John McEntee Bowman

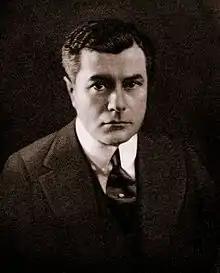
John McEntee Bowman

John McEntee Bowman (1875 – October 28, 1931) was a Canadian-born businessman, American hotelier and horseman, and the founding president of Bowman-Biltmore Hotels Corp.